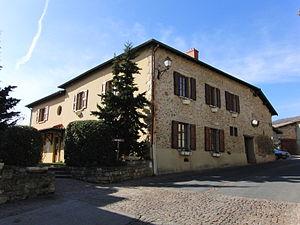
Mairie de Chaussan, Rhône, France
Chaussan est une commune française située dans le département du Rhône, en région Auvergne-Rhône-Alpes.